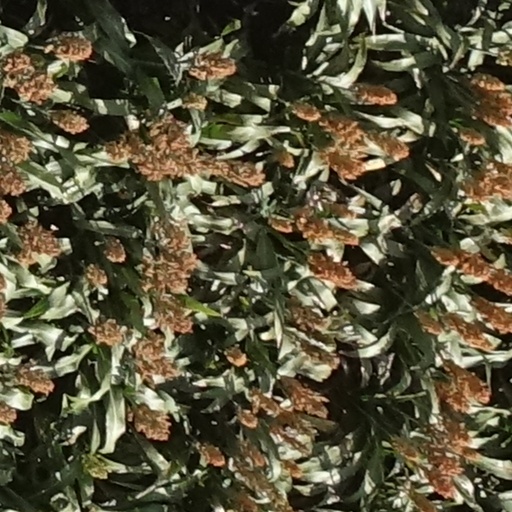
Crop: sorghum